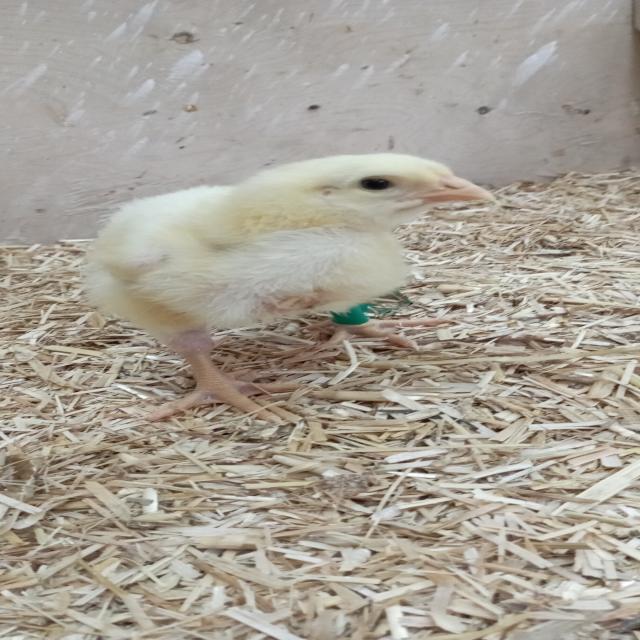
Weight: 191 g